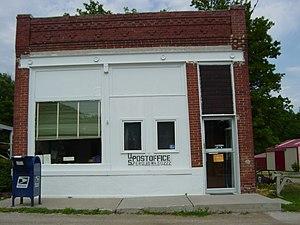
East Peru est une ville du comté de Madison, en Iowa, aux États-Unis. Elle est fondée en 1887 et incorporée le 31 mars 1897.